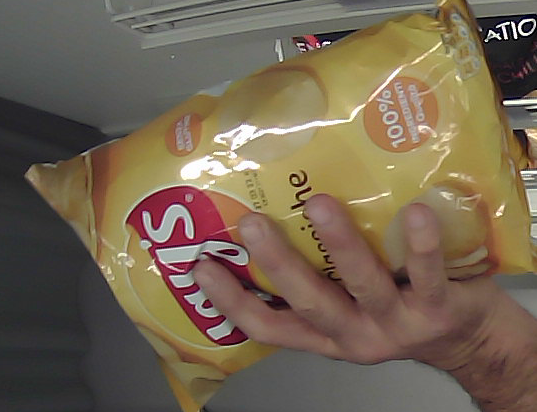
Product: lays_classic